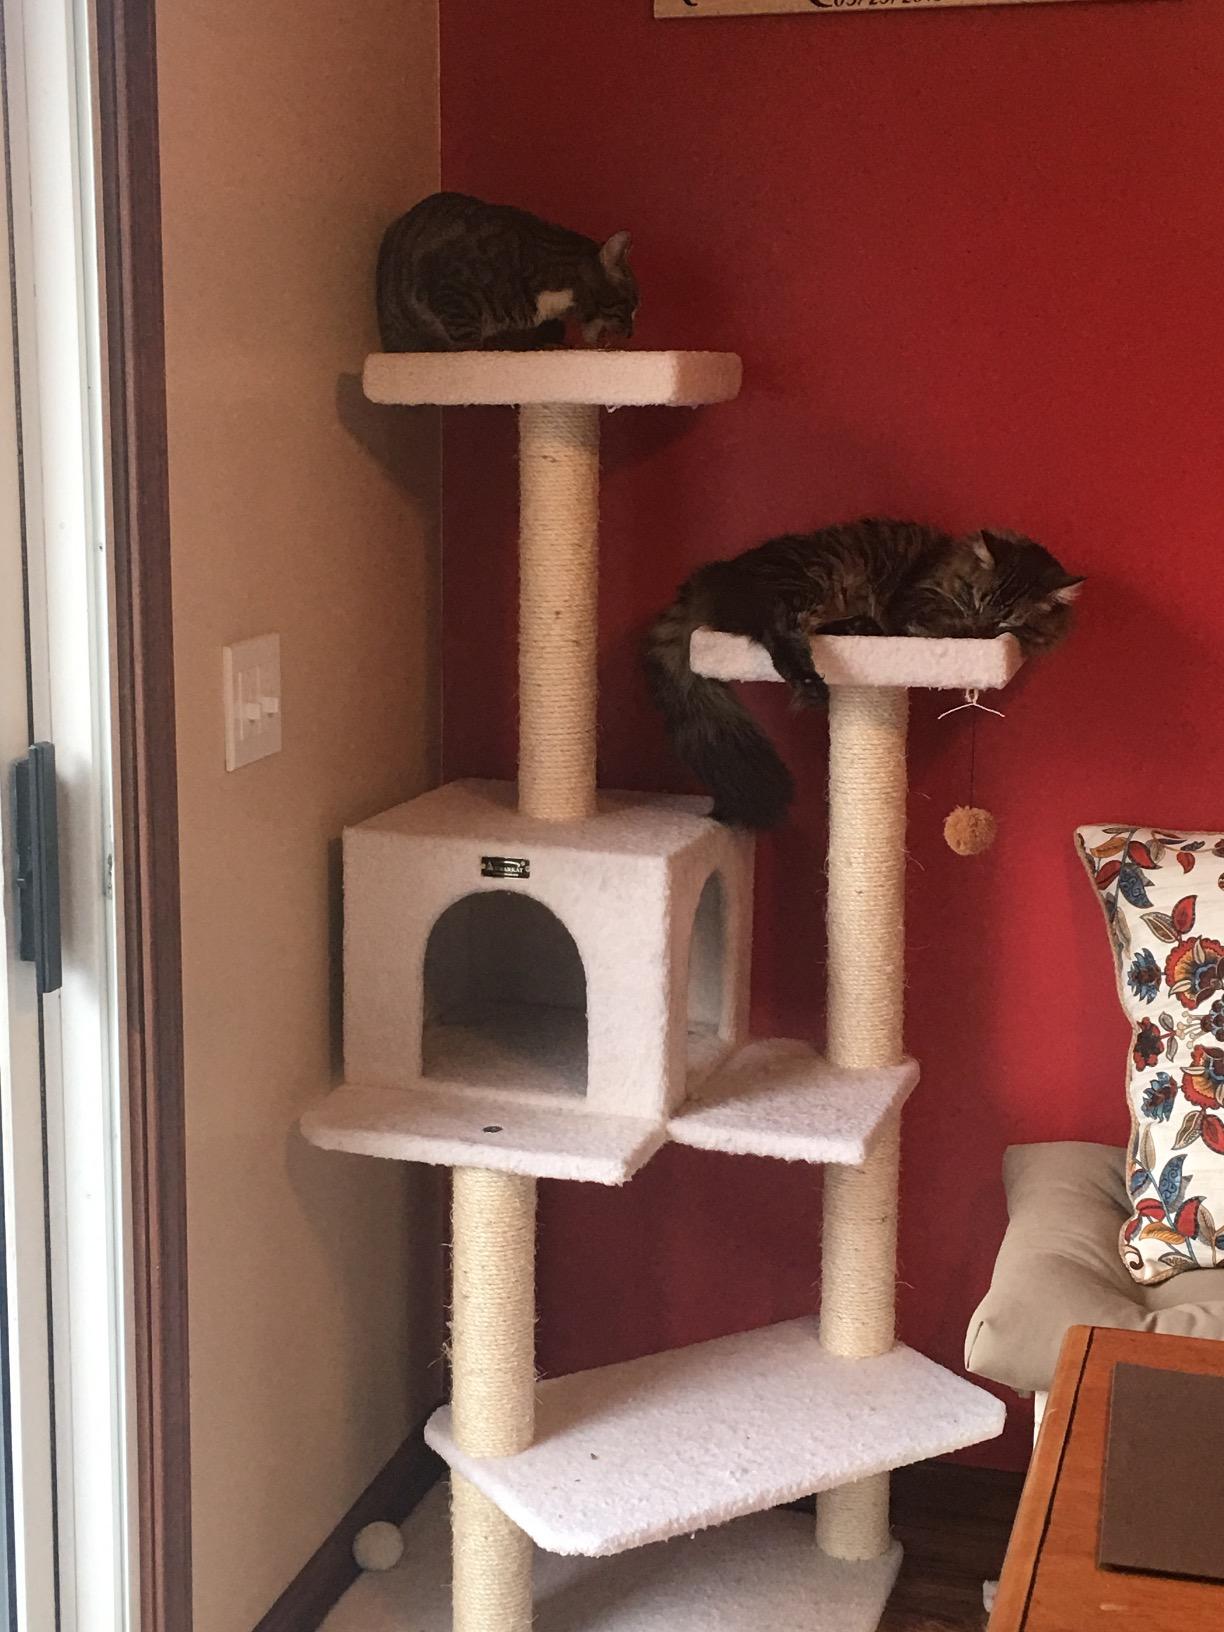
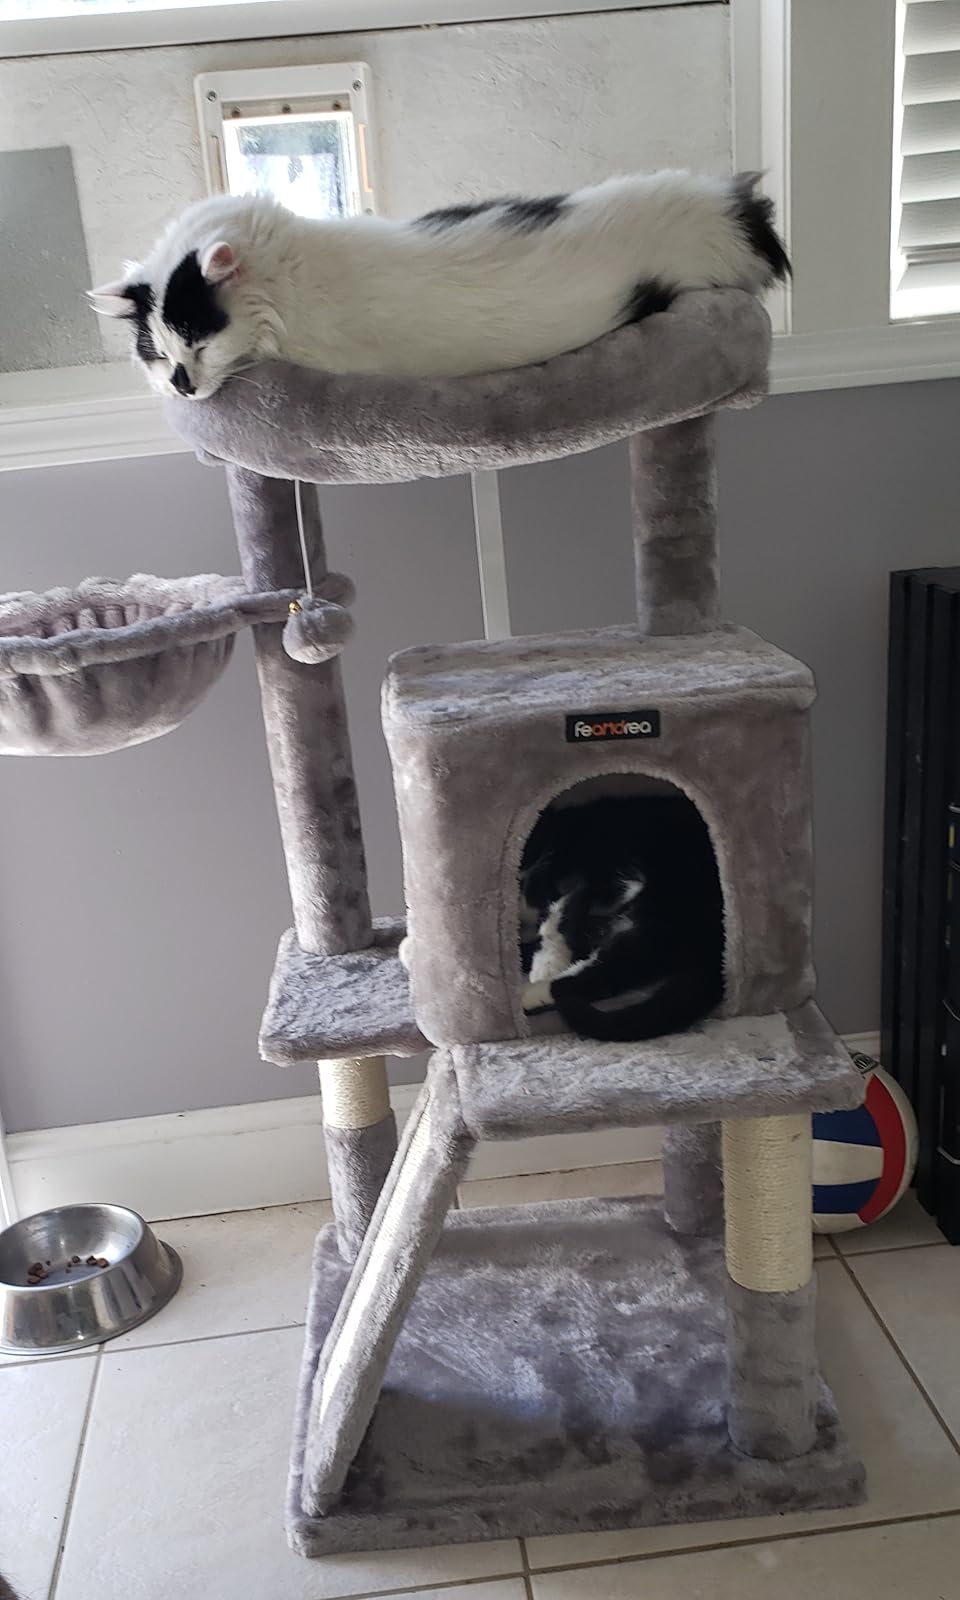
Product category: items_cat tree
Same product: no